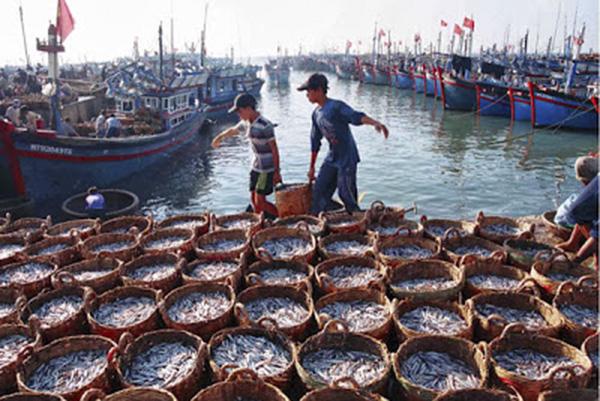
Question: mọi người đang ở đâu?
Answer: đang ở cảng biển